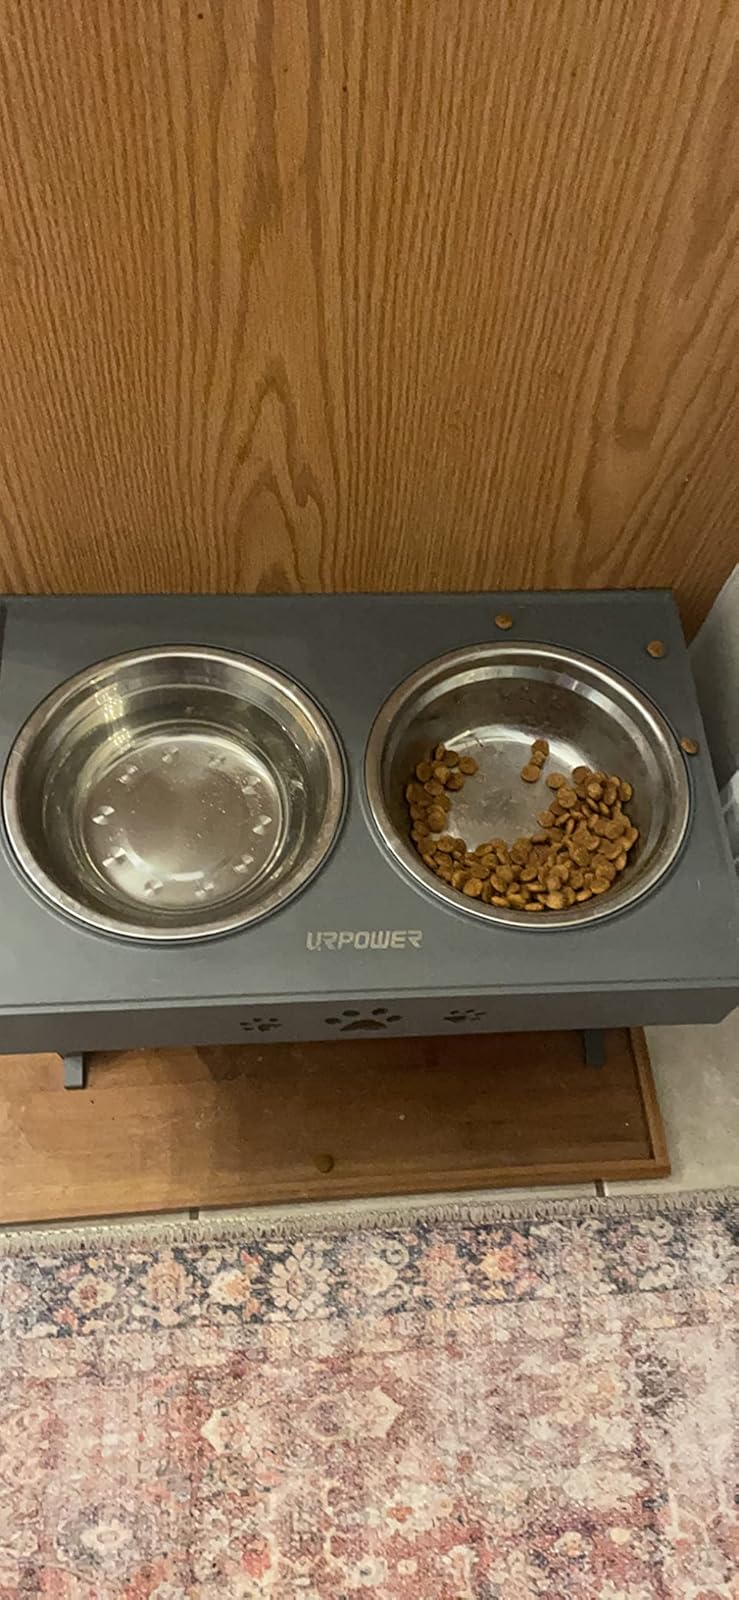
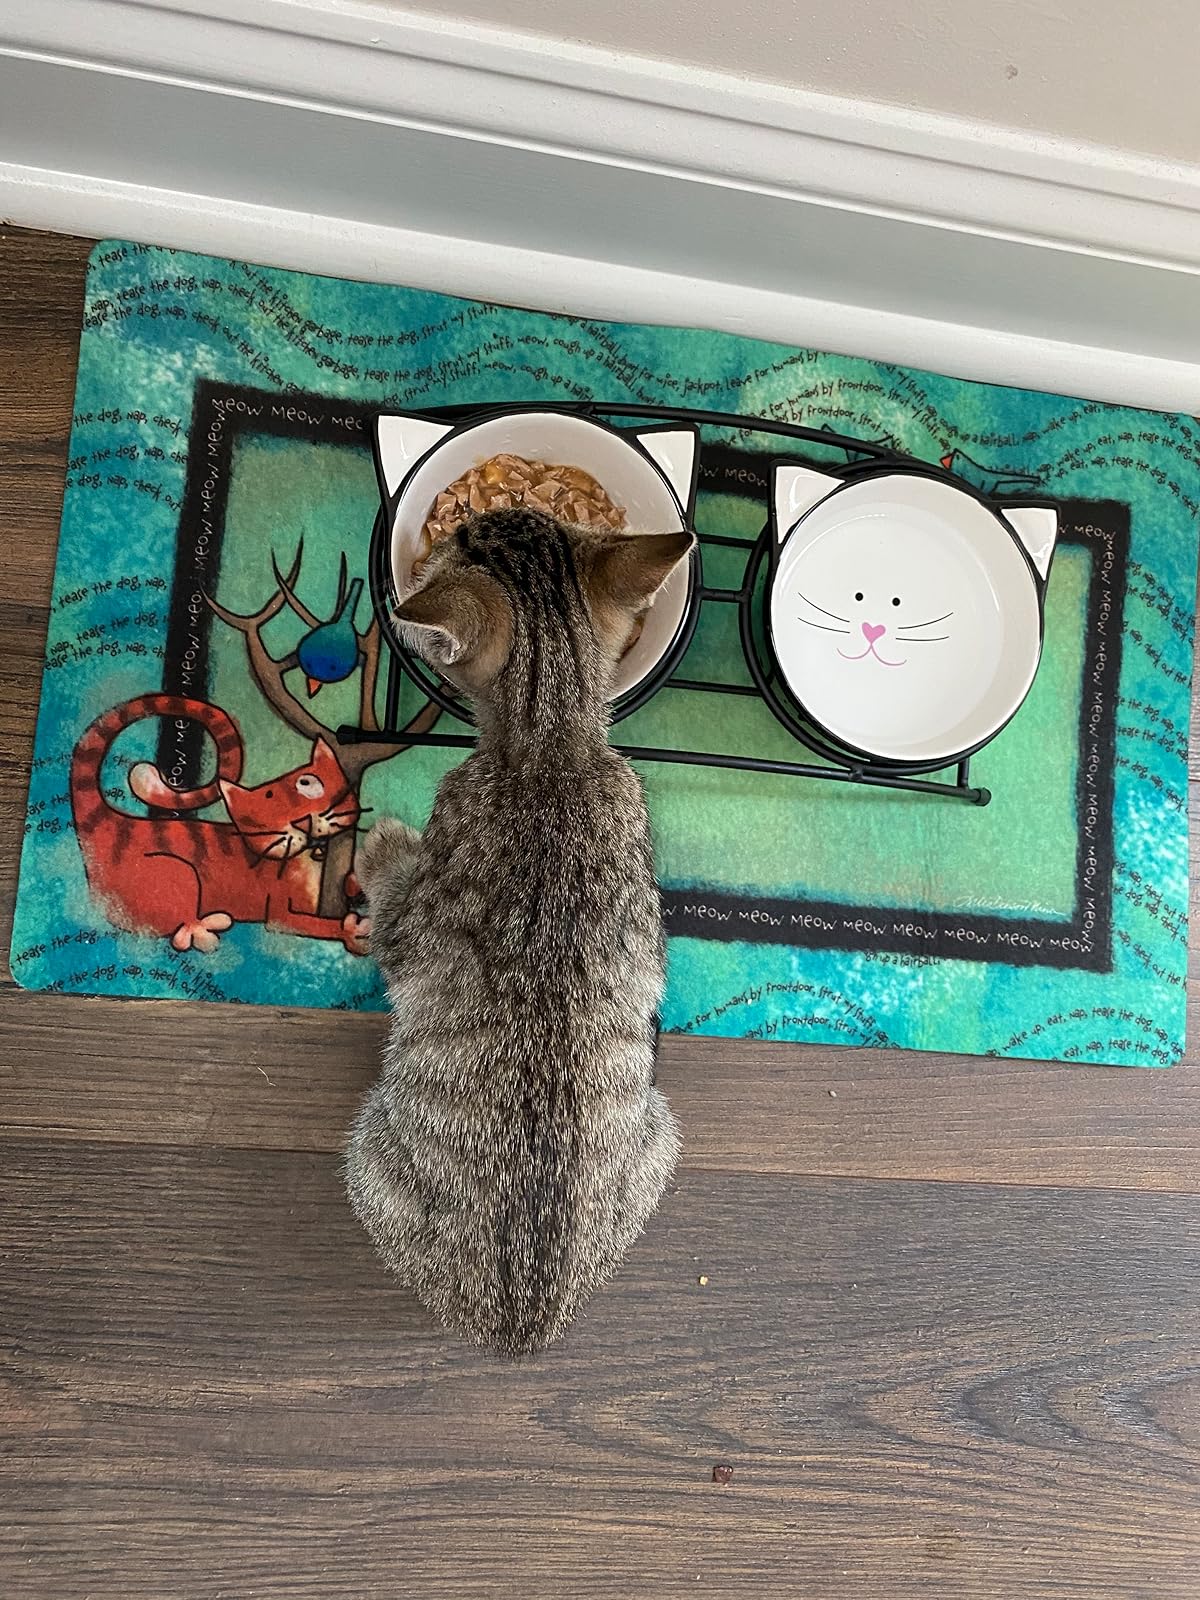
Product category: items_bowl
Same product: no